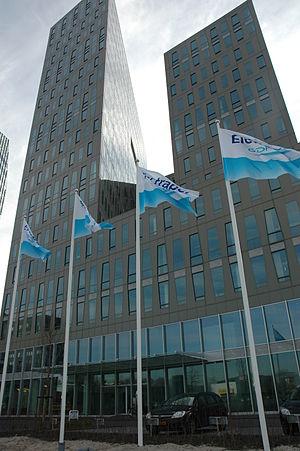
Electrabel est une société anonyme de droit belge fondée statutairement en 1905. Son nom actuel date de 1990, à l’issue de la fusion des sociétés Intercom, Ebes et Unerg.